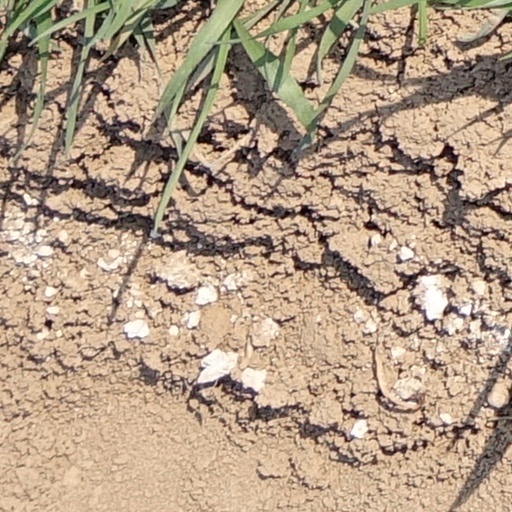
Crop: wheat